Lombardy wine

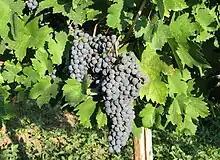
Croatina wine grapes in a vineyard of the Oltrepò Pavese

Archaeological findings testify the spread of the vine in Oltrepò Pavese already in Roman times and this culture was maintained during the early Middle Ages by the monks of Bobbio Abbey, who between 862 and 865 were owners of vineyards in the Staffora Valley. Since the XI-th century, the viticulture, thanks to the impulse of the great monasteries of Pavia, knew particular development above all in the first hill belt. Some ecclesiastical institutions, such as the monastery of San Pietro in Ciel d'Oro, which at least since 974 owned vineyards and winepresses near San Damiano al Colle, extended the culture of vine in the area, producing wines that, thanks to the Po and Ticino, were then transported to Pavia, where the part not absorbed by the consumption of the monks was destined for trade.